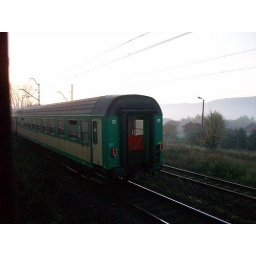
We saw the sun come up over the mountains on our seven hour train ride from Krakow to Prague.